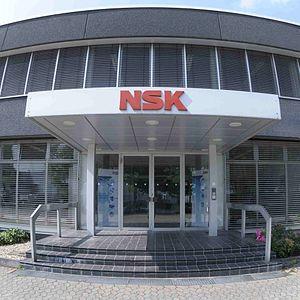
NSK est une entreprise japonaise spécialisée dans les roulements à billes.